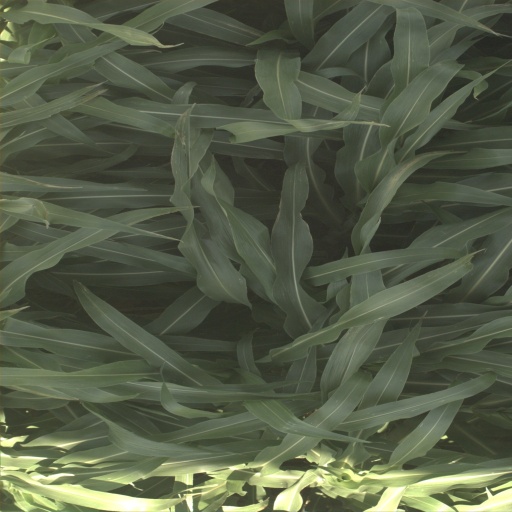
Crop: sorghum